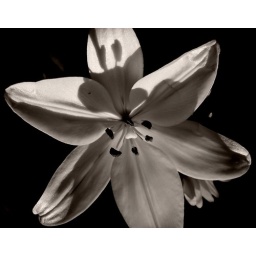
I love the shadows the flower cast onto itself. having it in black and white only enhances this.